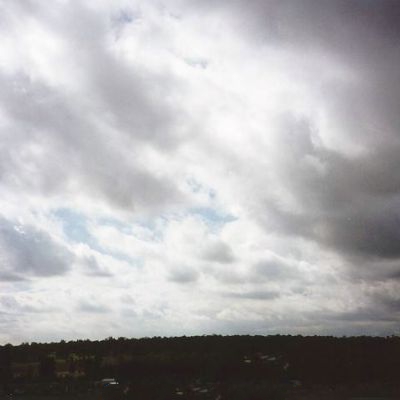
Cloud type: Stratocumulus (Sc)